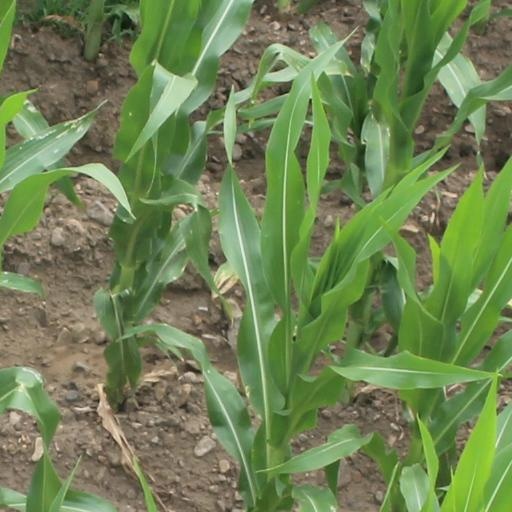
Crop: maize; corn